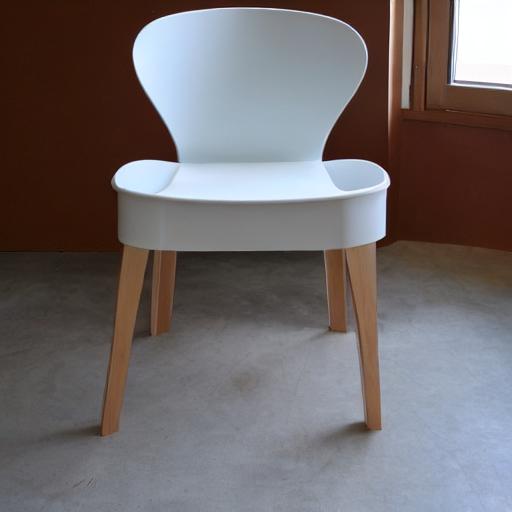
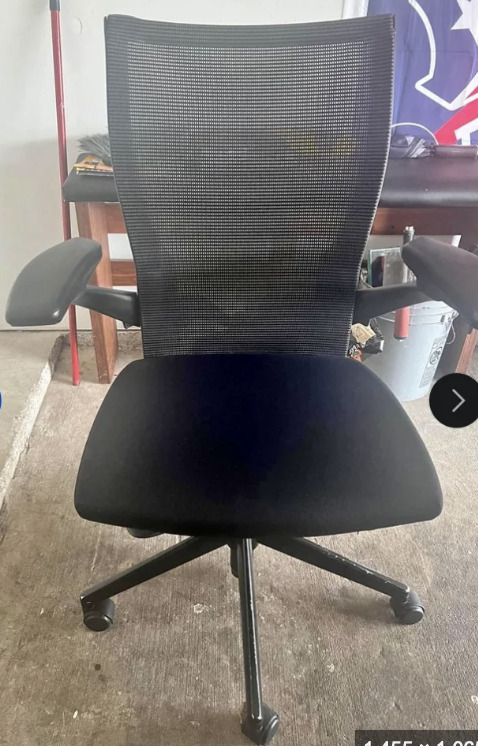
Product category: items_chair
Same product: no